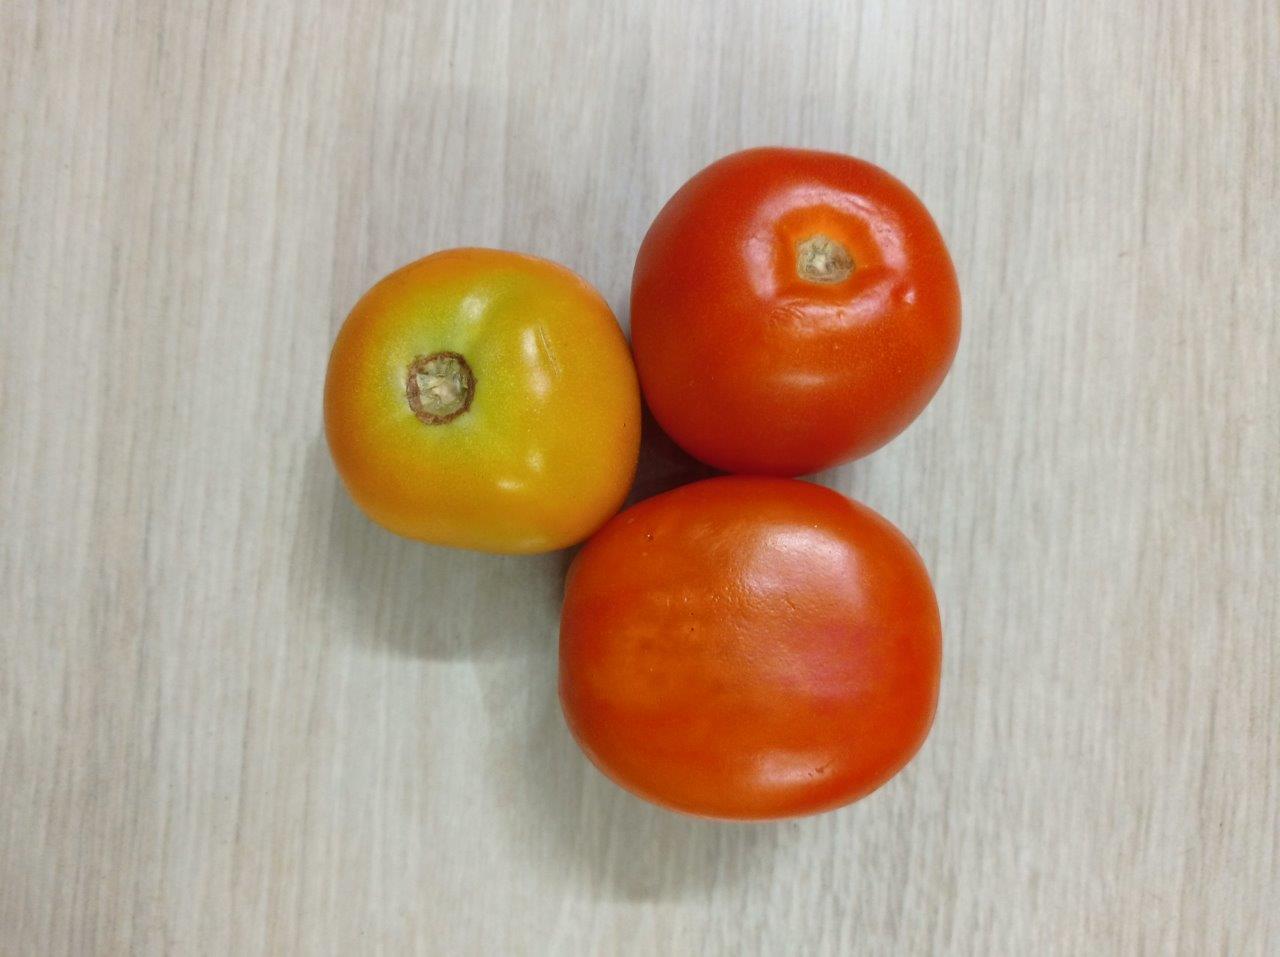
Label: Fresh